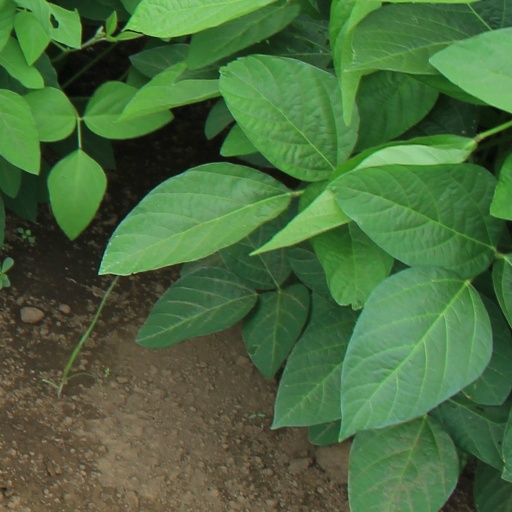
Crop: soybean